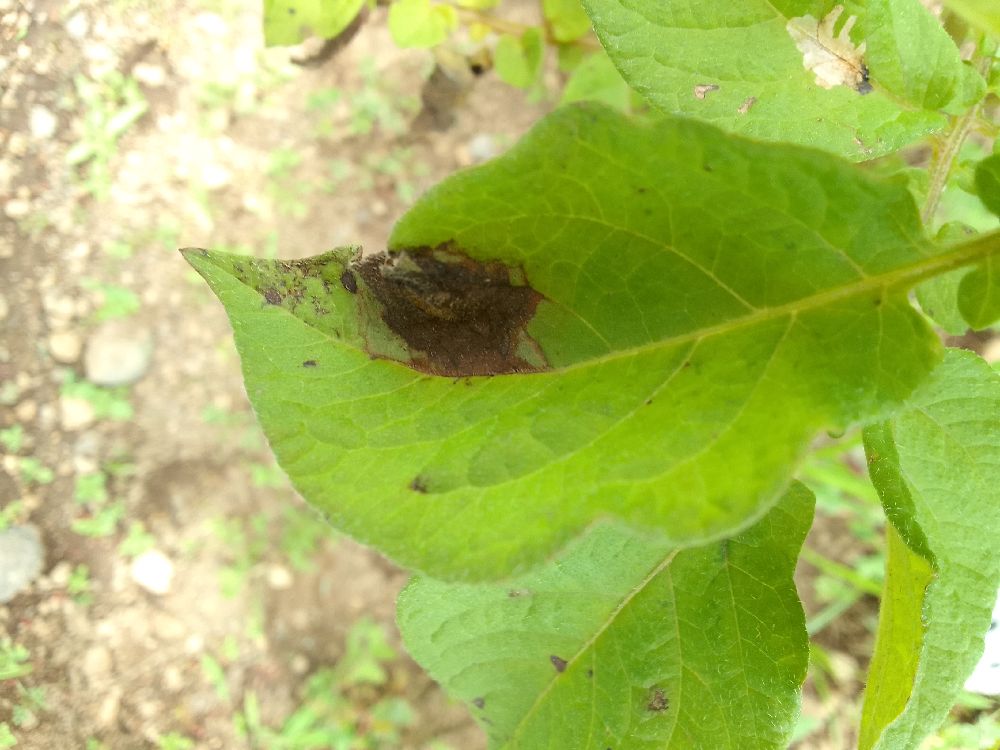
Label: Late blight